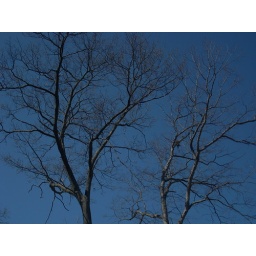
Trees looking on the clear blue sky in the back, the trees stand out very well.